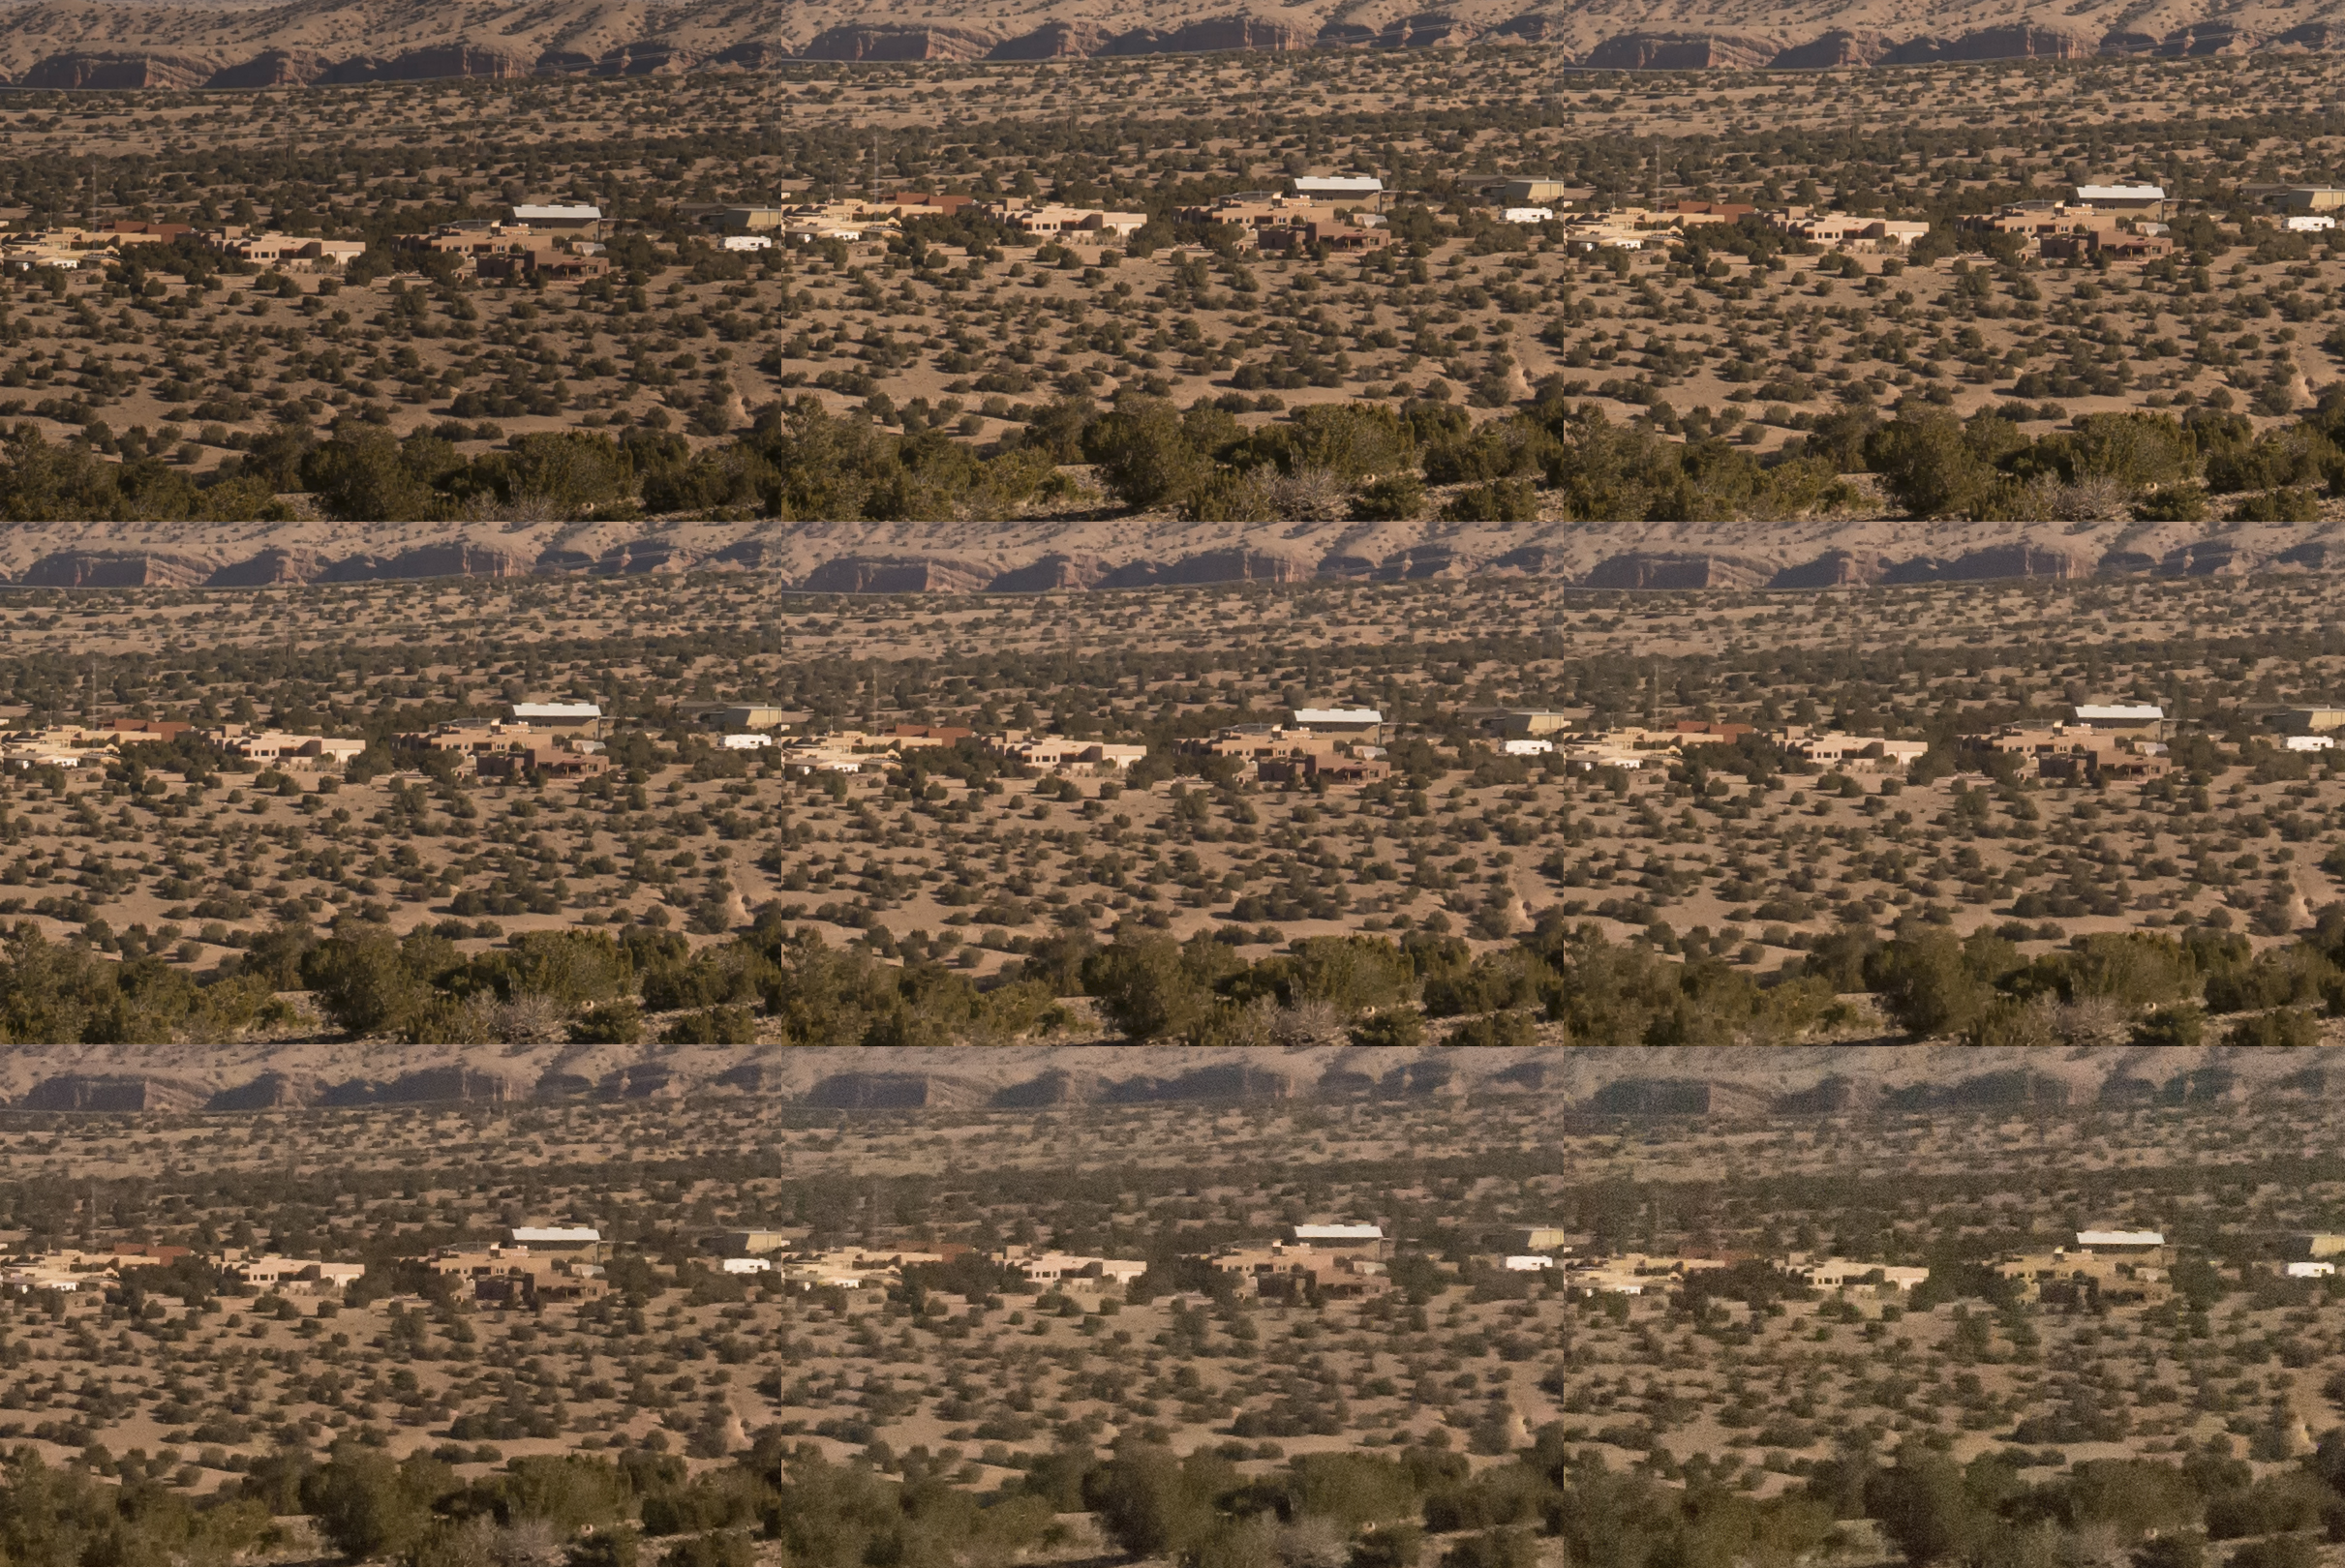
landscape, field, valley, crop, soil, agriculture, badlands, plateau, noise, nikond800e, ecosystem, wadi, rural area, noisetest, nikdfine2, realworldimage, ancient history